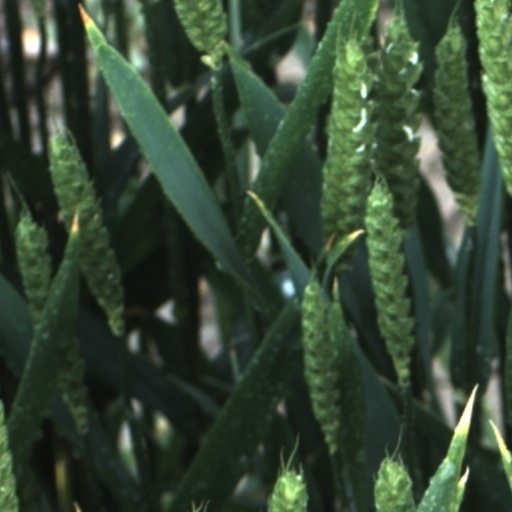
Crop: wheat